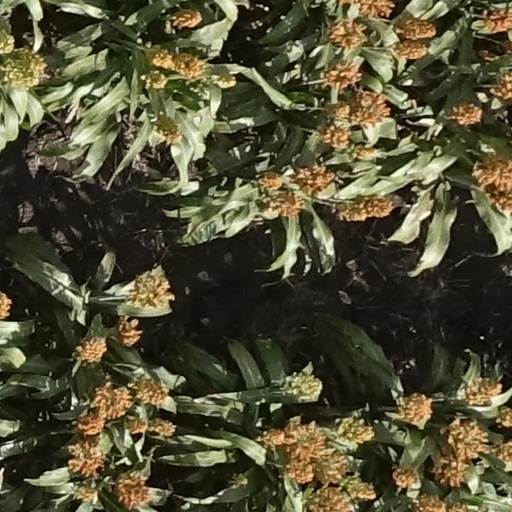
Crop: sorghum